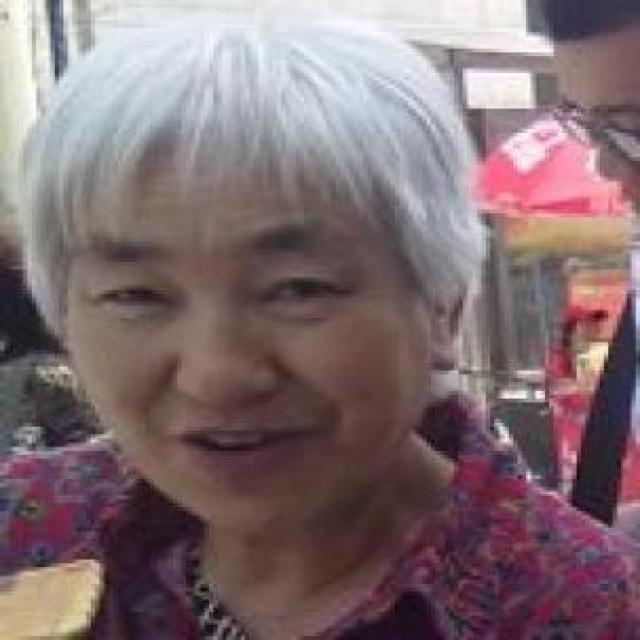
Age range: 65+